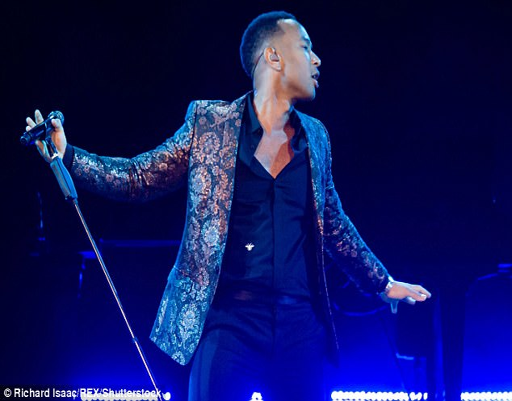
giving his all : person was clad in a funky blazer as he hit the stage